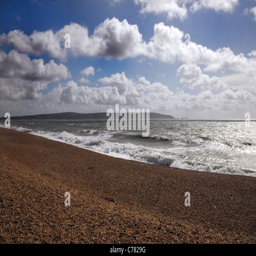
a shingle beach on the coast as the storm clouds gather in the sky above